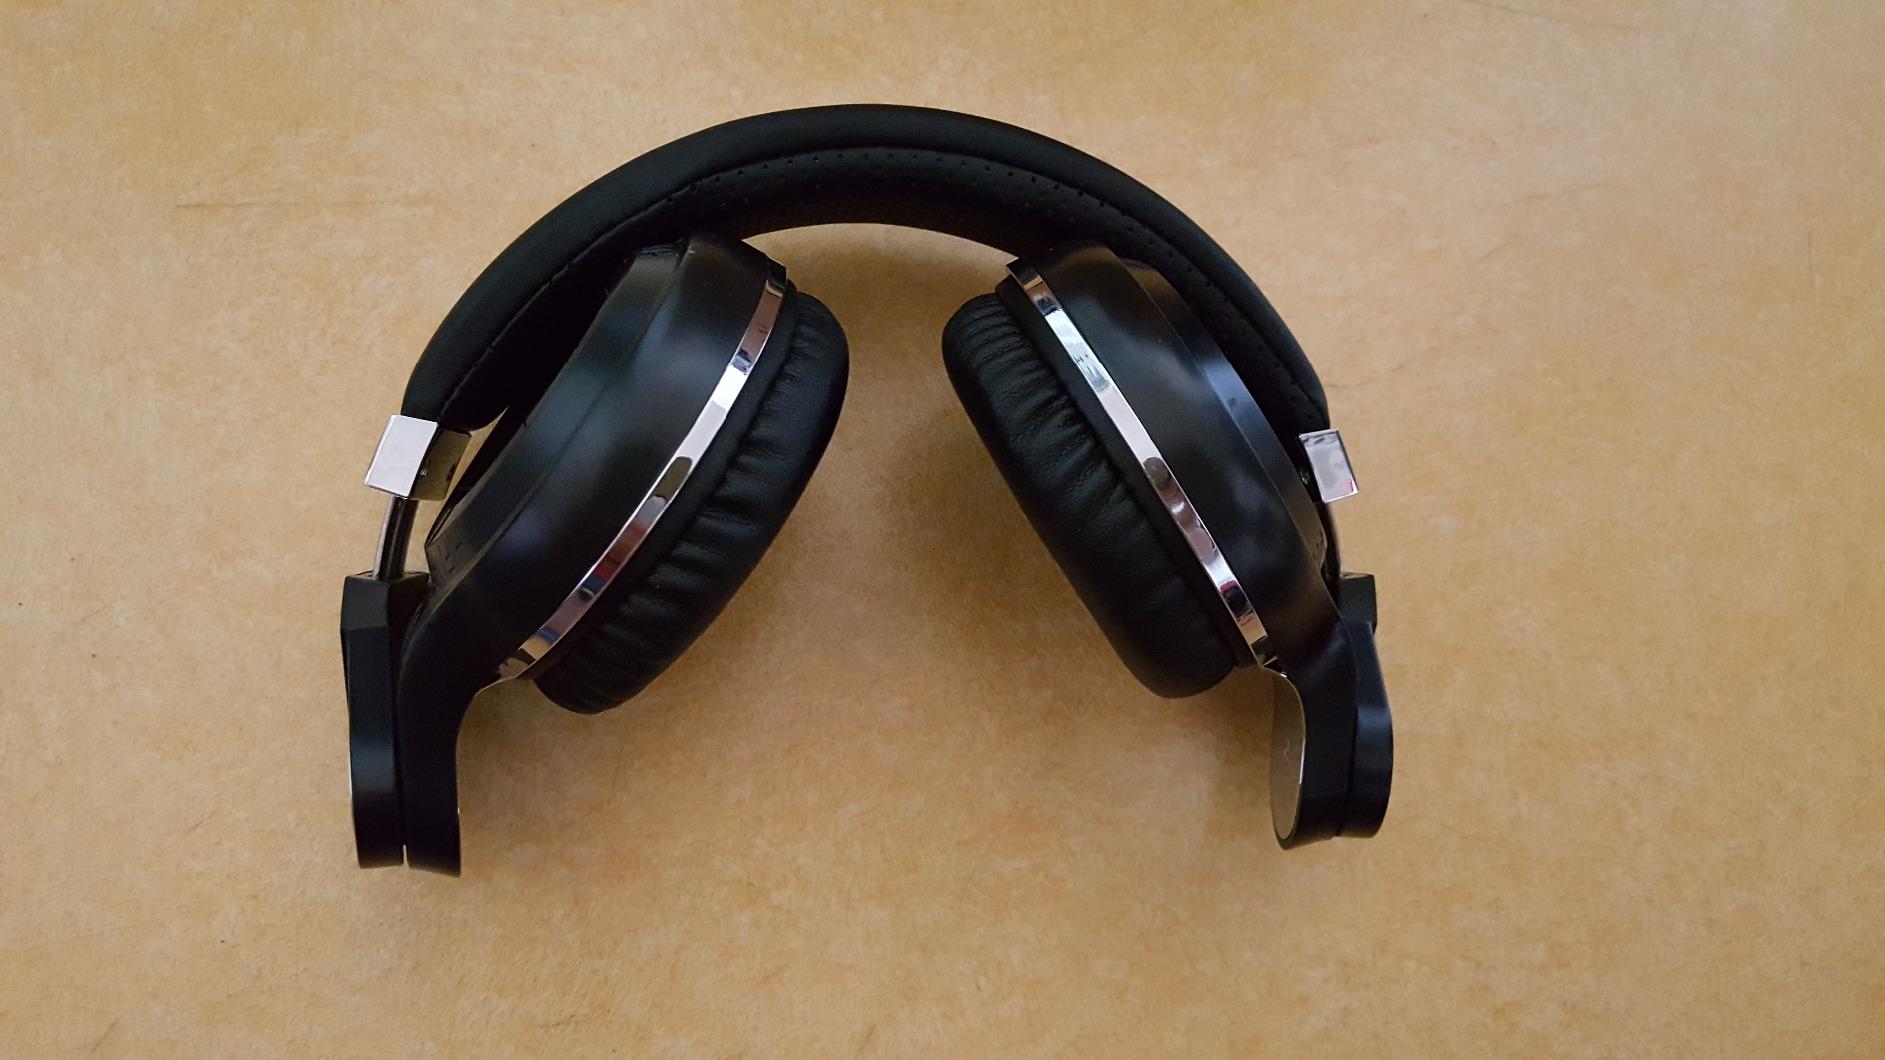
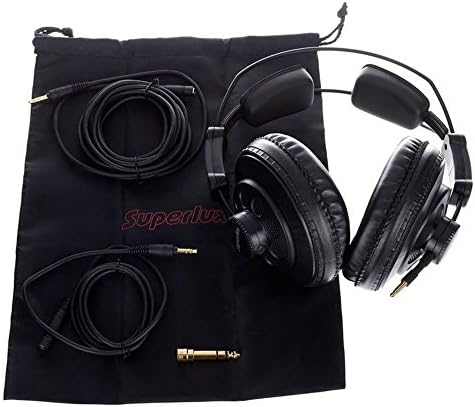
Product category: headphones
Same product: no